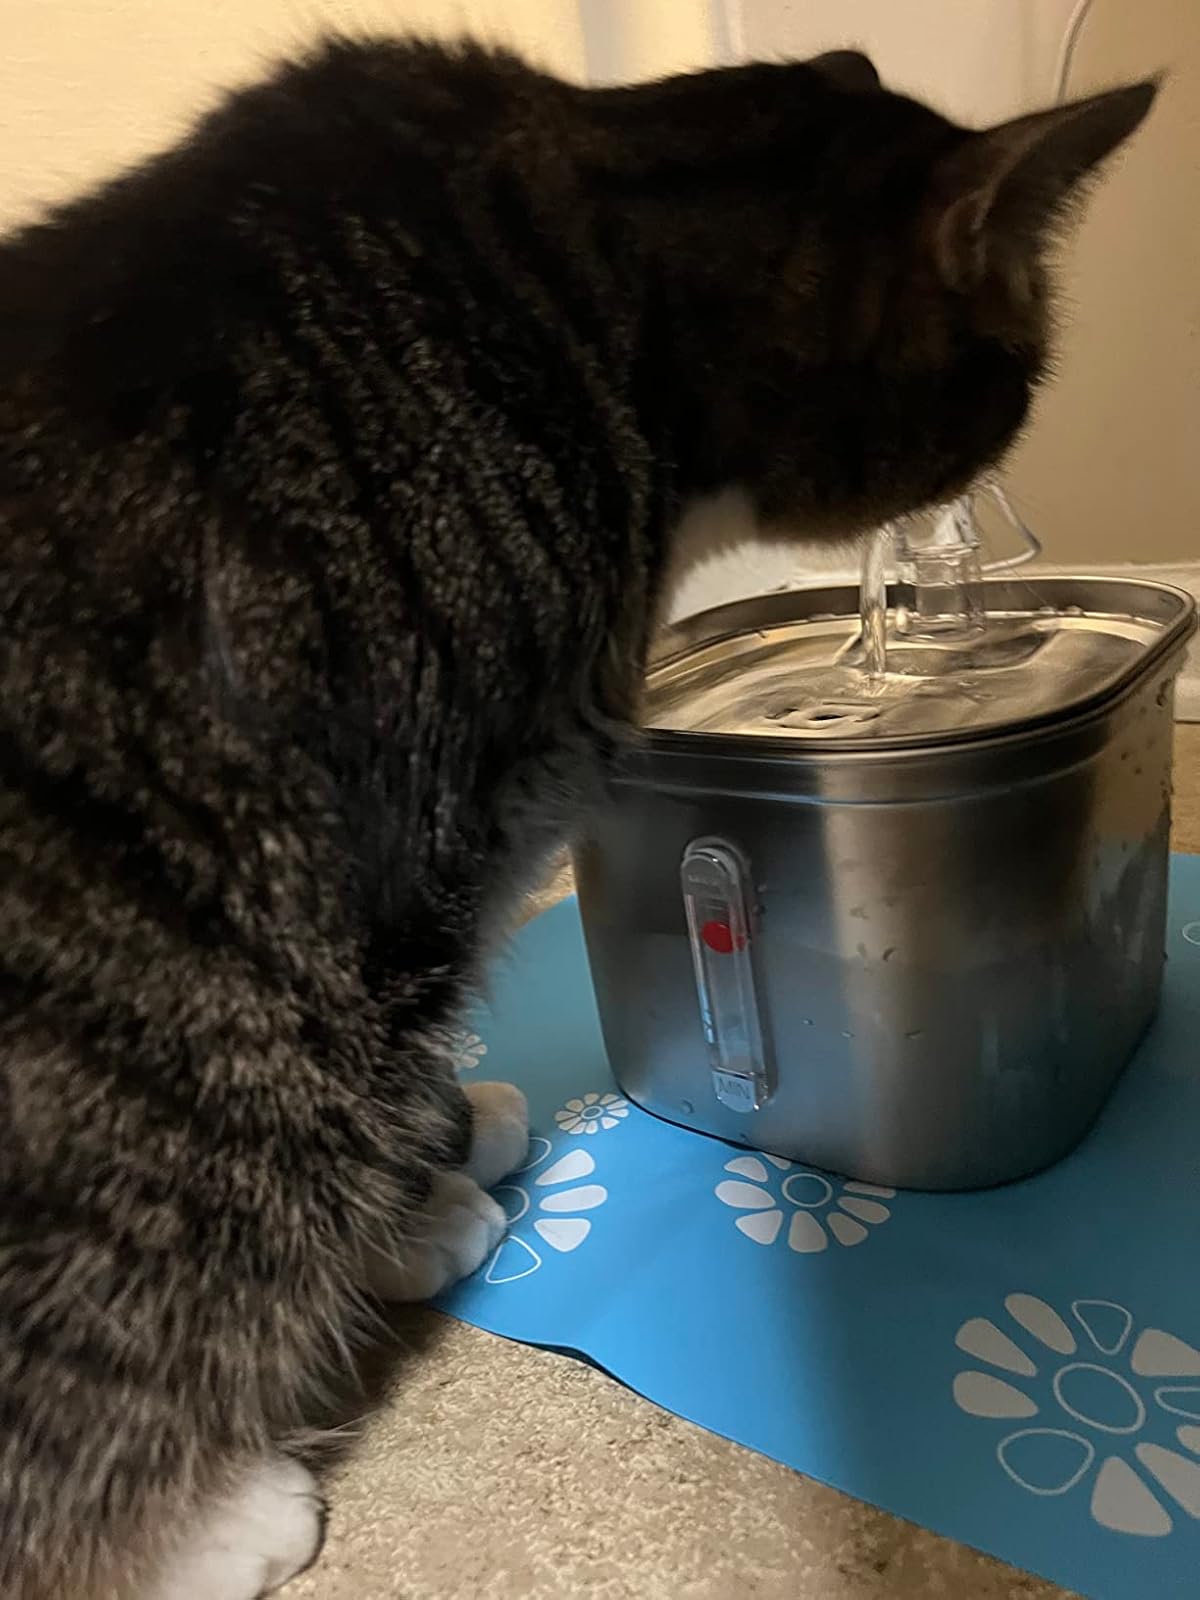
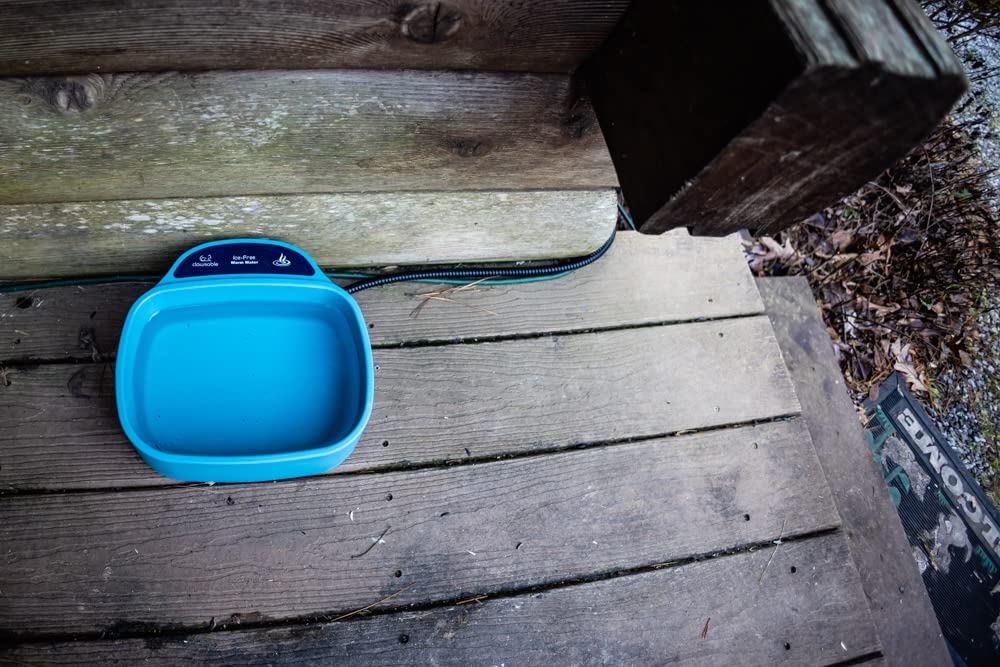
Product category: items_bowl
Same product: no